Humphrey Pickard

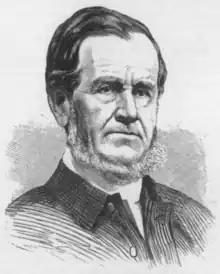

Humphrey Pickard (10 June 1813 – 28 February 1890) was a Canadian Methodist minister, educator, and journalist. He was the first president from 1862 to 1869 of Mount Allison Wesleyan College (later known as Mount Allison University).